Küstrin Putsch

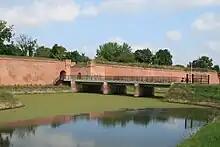
Modern view of the Küstrin Fortress, where Buchrucker's men assembled for the coup attempt

Buchrucker learned about the arrest warrant issued against him on 30 September in Berlin and drove to Küstrin (since 1945 Kostrzyn nad Odrą, Poland), about 320 km to the southeast. There he ordered the leader of the city's labor commandos, Major Fritz Hertzer, to have his men move inside the fortifications of the Old Town the following morning. He gave as his reason the arrest warrant against him and said that he was seeking the labor commandos' help and protection. The next morning he planned to contact the local commander of the "Reichswehr" to have him inform the "Reichswehr" minister of the threatening situation in Küstrin. Buchrucker hoped that would get the arrest warrant lifted.